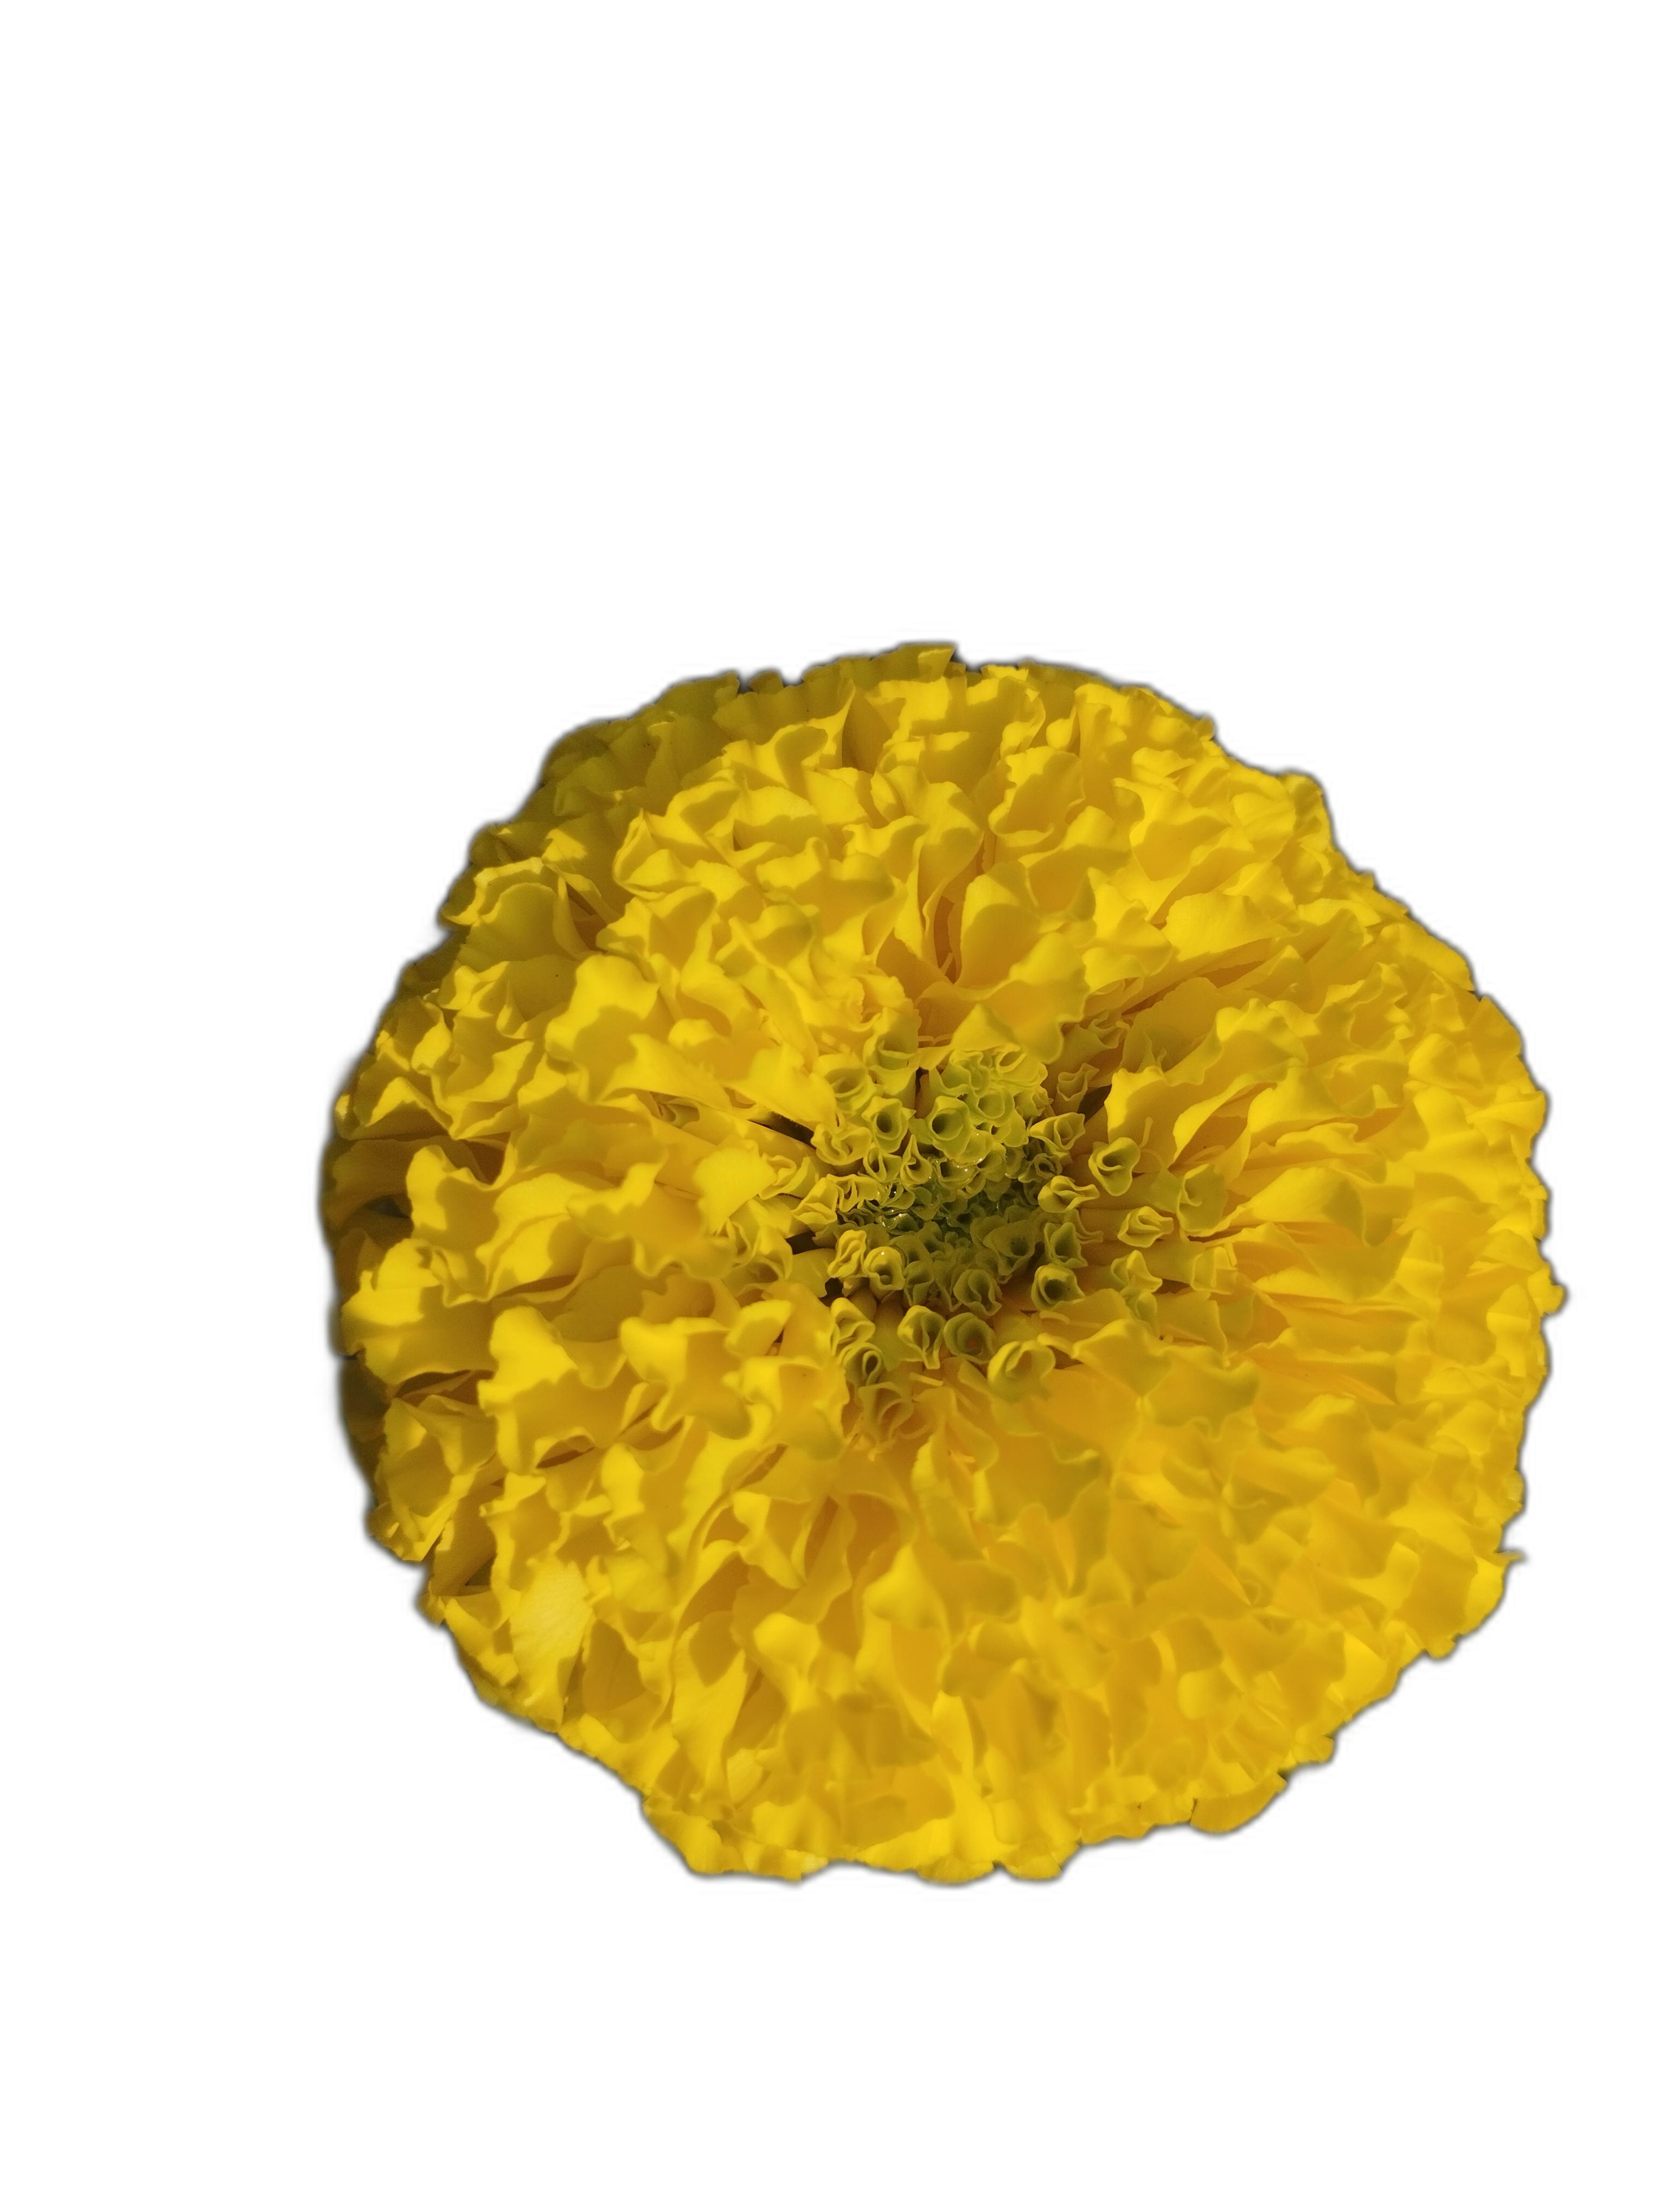
Label: Marigold